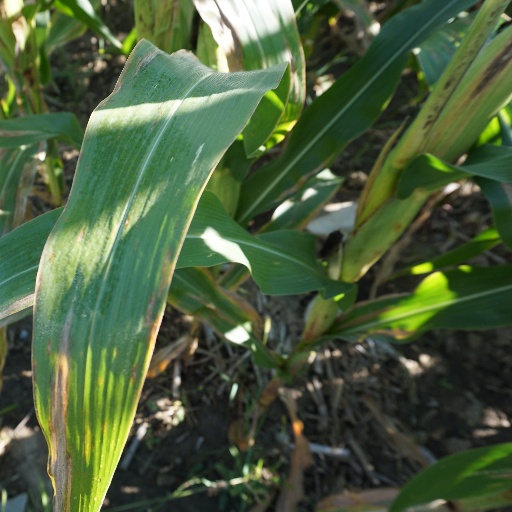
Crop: maize; corn